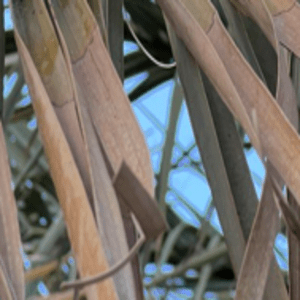
Label: Potassium Deficiency